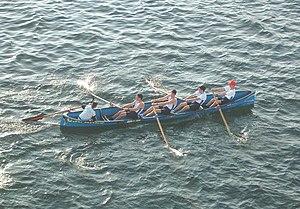
L'aviron fait partie de la famille des sports nautiques. C'est un sport olympique depuis la création des Jeux olympiques modernes en 1896 sous l'impulsion du baron Pierre de Coubertin. Ce sport consiste à propulser une forme, étroite et allongée, de traînière à l'aide de rames, également appelées avirons, ou communément dans le milieu des pratiquants francophones « pelles ». On distingue deux catégories : l'aviron de rivière et l'aviron de mer.